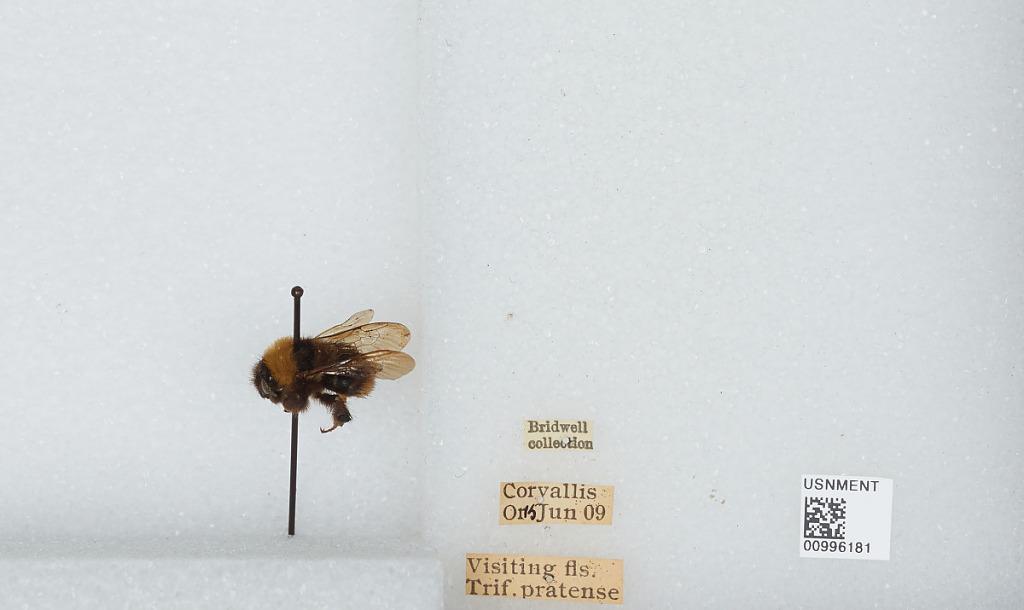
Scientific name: Bombus (Fervidobombus) californicus Smith
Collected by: Bridwell
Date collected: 1909-6-15
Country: United States
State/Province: Oregon